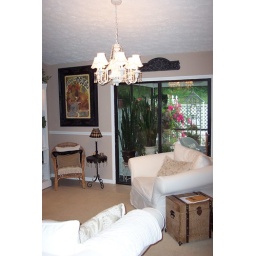
The little black table is the only piece of furniture I would grab in a fire...it makes me smile.